1958 Nobel Prize in Literature

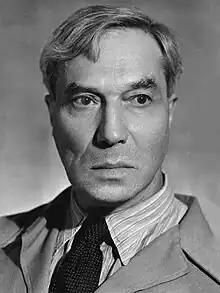
"for his important achievement both in contemporary lyrical poetry and in the field of the great Russian epic tradition."

The 1958 Nobel Prize in Literature was awarded the Soviet-Russian author Boris Pasternak (1890–1960) "for his important achievement both in contemporary lyrical poetry and in the field of the great Russian epic tradition." He is the second Russian-language writer to be awarded with such honor.